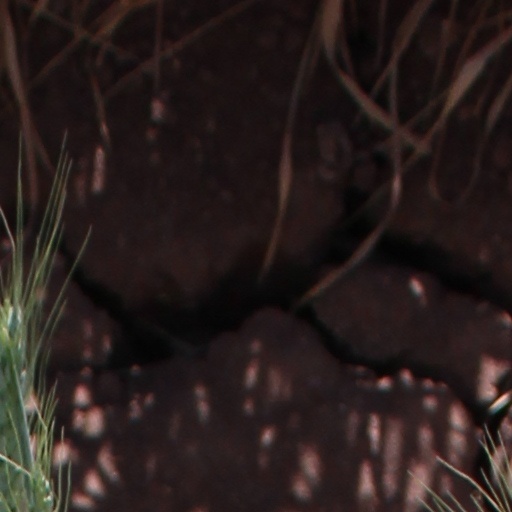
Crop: wheat